Maria Chapdelaine

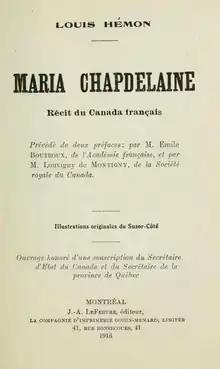

Maria Chapdelaine is a romance novel written in 1913 by the Breton writer Louis Hémon, who was then residing in Quebec. Aimed at young French and Quebecois people, the book had been included in school curricula, translated, and has been extensively analyzed and adapted.